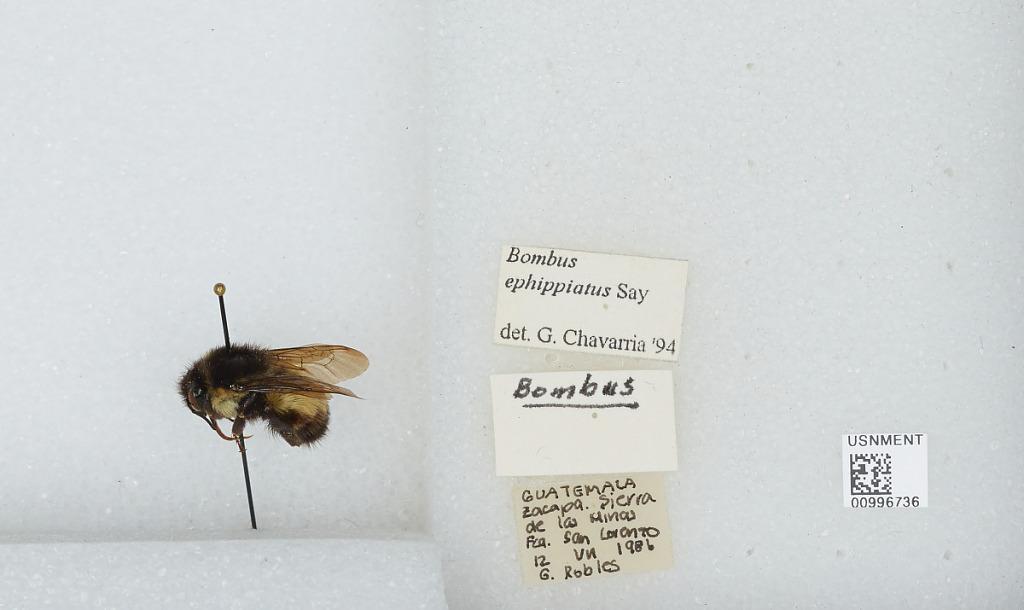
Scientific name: Bombus (Pyrobombus) ephippiatus (Say)
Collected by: G. Robles
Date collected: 1986-6-12
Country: Guatemala
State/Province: Zacapa
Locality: Sierra de las Minas, Fea. San Lorenzo
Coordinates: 15.12, -89.6333
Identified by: Chavarria, G.